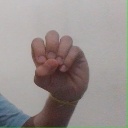
अक्षर: उ